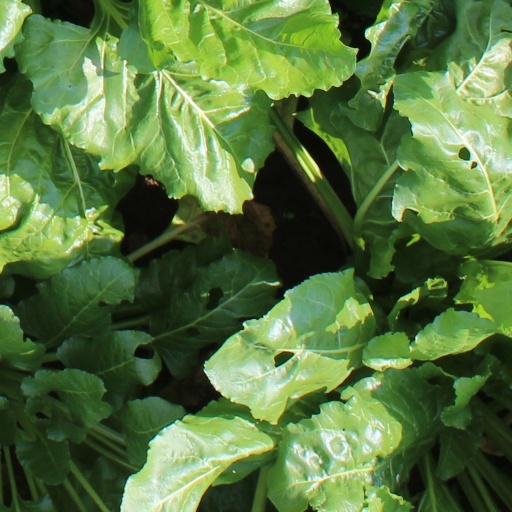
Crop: sugar beet